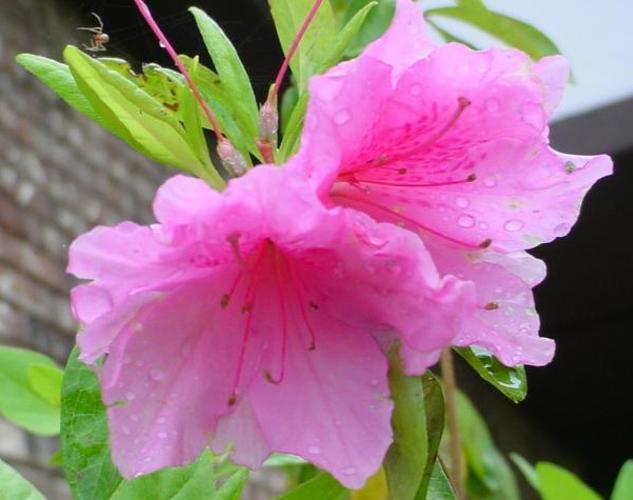
Label: azalea